2017 vote of no confidence in the government of Mariano Rajoy

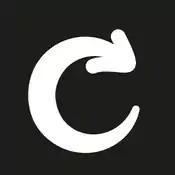
Promotional logo used by Podemos ahead of the motion.

On 19 May 2017, the motion was formally tabled by thirty-seven Unidos Podemos deputies, with Pablo Iglesias as the proposed candidate for prime minister. Iglesias invited the Spanish Socialist Workers' Party (PSOE) into an agreement but acknowledged that the initiative was likely to be defeated, claiming to know that he would not "come out as prime minister from this vote of no confidence, but it is my responsibility", despite the move entailing "enormous risks": while previous motions of no confidence held since the Spanish transition to democracy had also been defeated, the one in 1980 was successful in promoting the figure of Felipe González—said to be one of many contributing factors to his landslide win in the 1982 election—whereas the one in 1987 signaled the twilight of Antonio Hernández Mancha's political career. The motion promoters held a demonstration in Puerta del Sol, Madrid, on 20 May, where thousands gathered in support of the initiative.